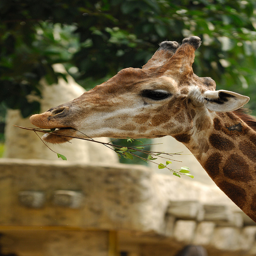
The giraffe with brown spots eats from a tree branch.
A giraffe eating a twig covered in leaves.
a giraffe eating a twig at the zoo
one giraffe from the neck up eating a small twig with green leaves on it
A giraffe with a leafy twig in its mouth.